Peugeot 208

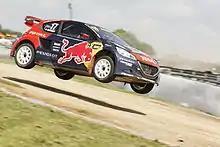
Peugeot 208 WRX

Team Peugeot-Hansen won the manufacturers title at the FIA World Rallycross Championship in November 2015. Jérôme Grosset-Janin was runner up in the FIA European Rallycross Championship in the same year.